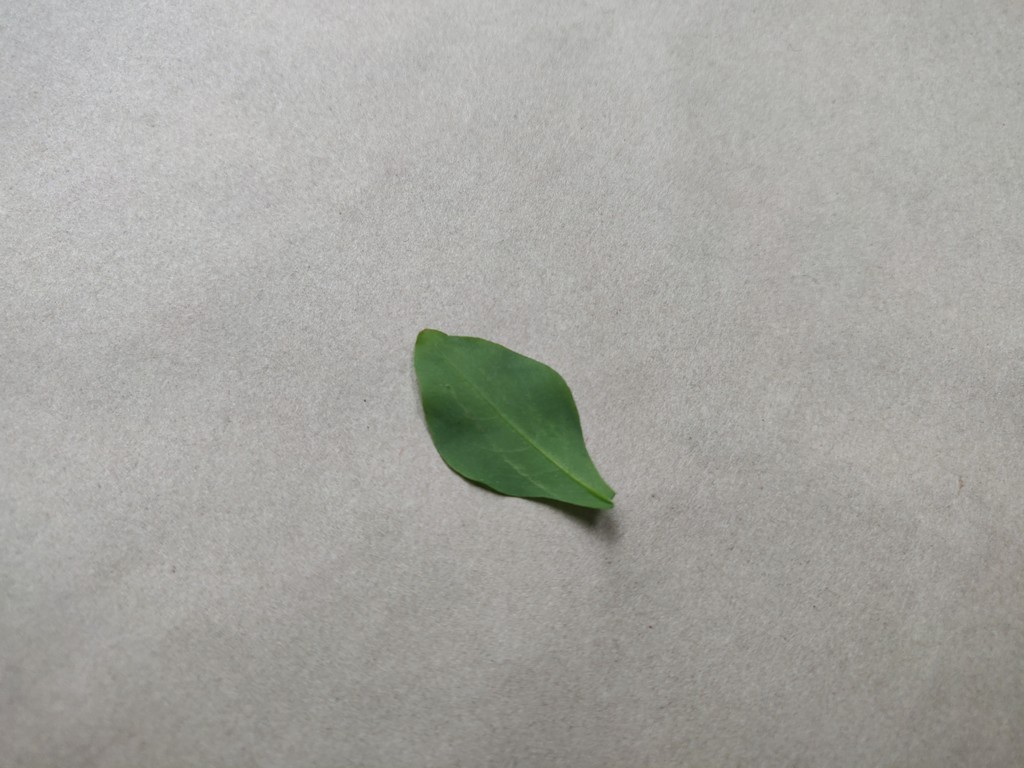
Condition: Healthy
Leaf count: single
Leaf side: back